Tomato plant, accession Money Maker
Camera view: tilt-top (135 deg); turntable rotation: 90 degrees
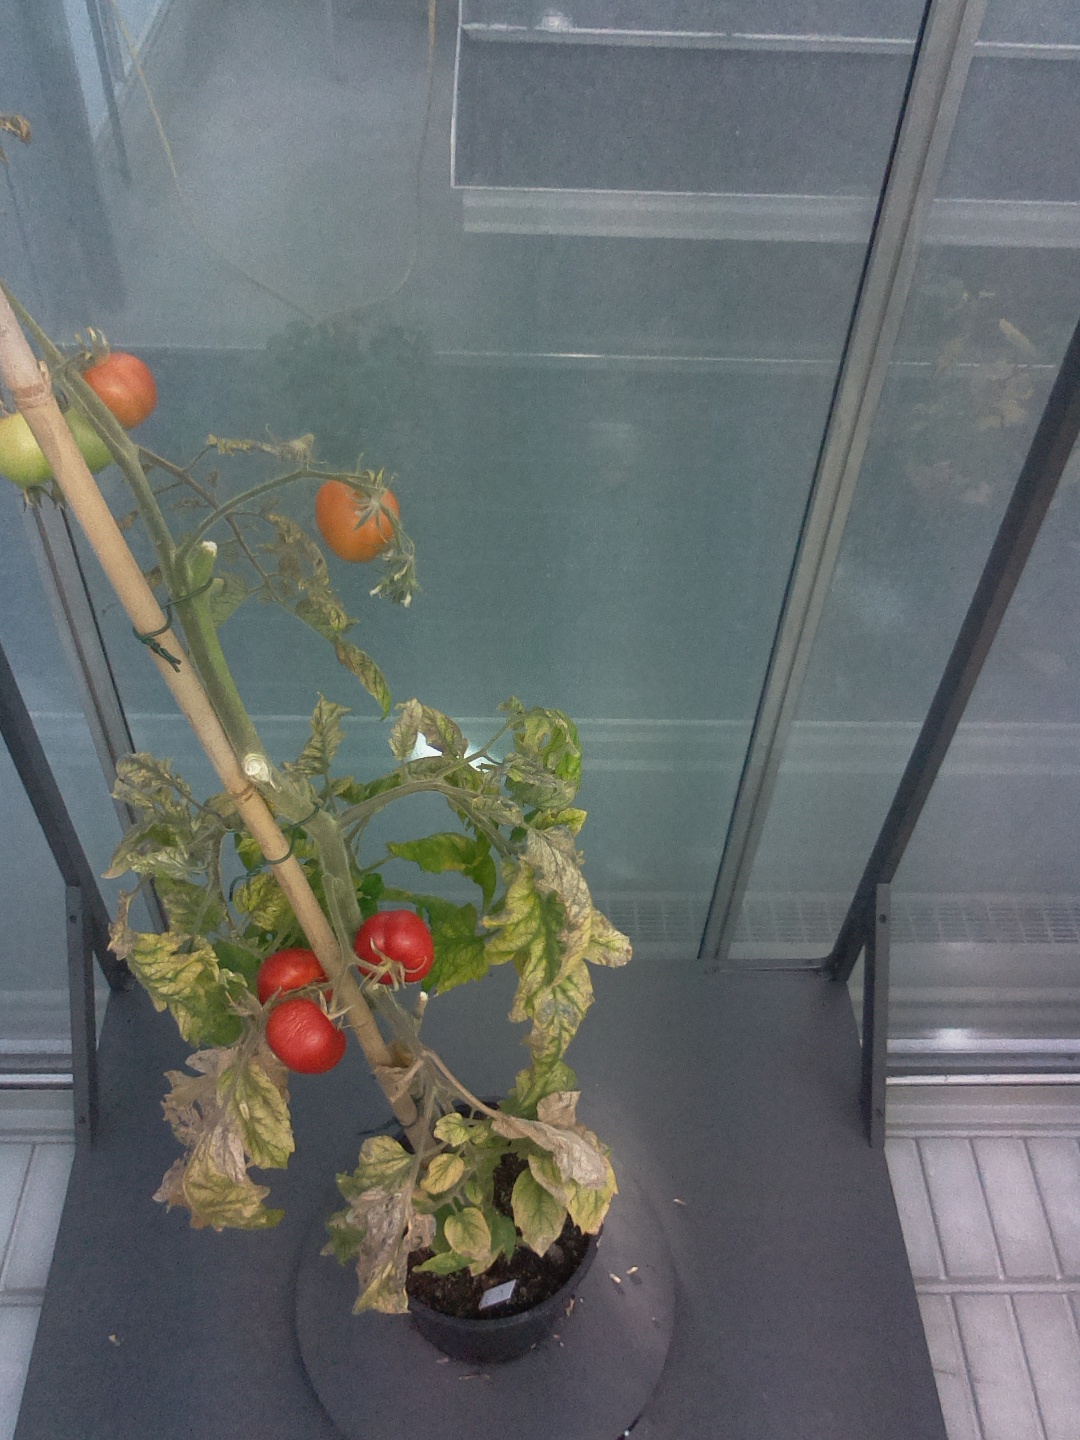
BBCH growth stage 85: 50%-60% of fruits show typical fully ripe color